Bach's Missa of 1733

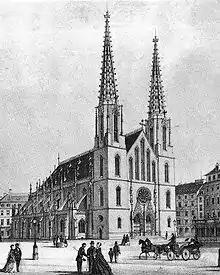
Sophienkirche, Dresden, possibly the location of a first performance

It is debated if the was performed at the time. If it was performed, the most likely venue was the Sophienkirche in Dresden, where Bach's son Wilhelm Friedemann had been organist since June.